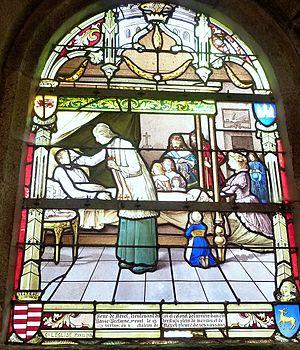
Kerlaz
Névet est le nom d'une famille illustre de Cornouaille. C'est aussi le nom d'un bois du Finistère situé entre Douarnenez et Locronan, sur le territoire des communes de Plogonnec et Locronan dans lequel coule le petit fleuve côtier Névet, qui porte donc le même nom.
Kerlaz [kɛʁlaz] est une commune du département du Finistère, dans la région Bretagne, en France.